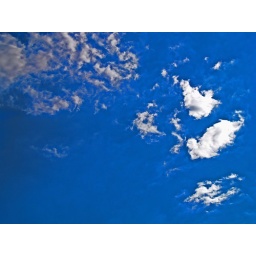
clouds in the sky